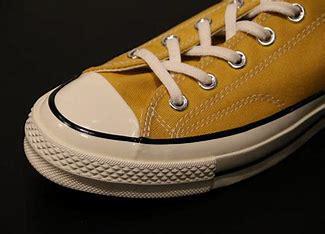
Brand: Converse
Model: Chuck Taylor All Star 70 Ox